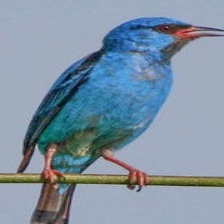
Species: BLUE DACNIS
Scientific name: DACNIS CAYANA